Charlie Ganzel

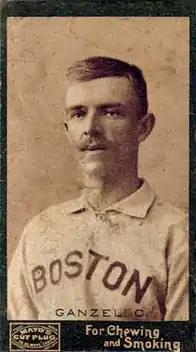
1895 Mayo Cut Plug (N300) Baseball Card

Charles William Ganzel (June 18, 1862 – April 7, 1914) was an American professional baseball player from 1884 to 1897. He played 14 seasons in Major League Baseball, principally as a catcher, for four major league clubs. His most extensive playing time came with the Detroit Wolverines (209 games, 1886–1888) and Boston Beaneaters (536 games, 1889–1897). He was a member of five teams that won National League pennants, one in Detroit (1887) and four in Boston (1891–93, 1897).